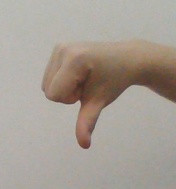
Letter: waw